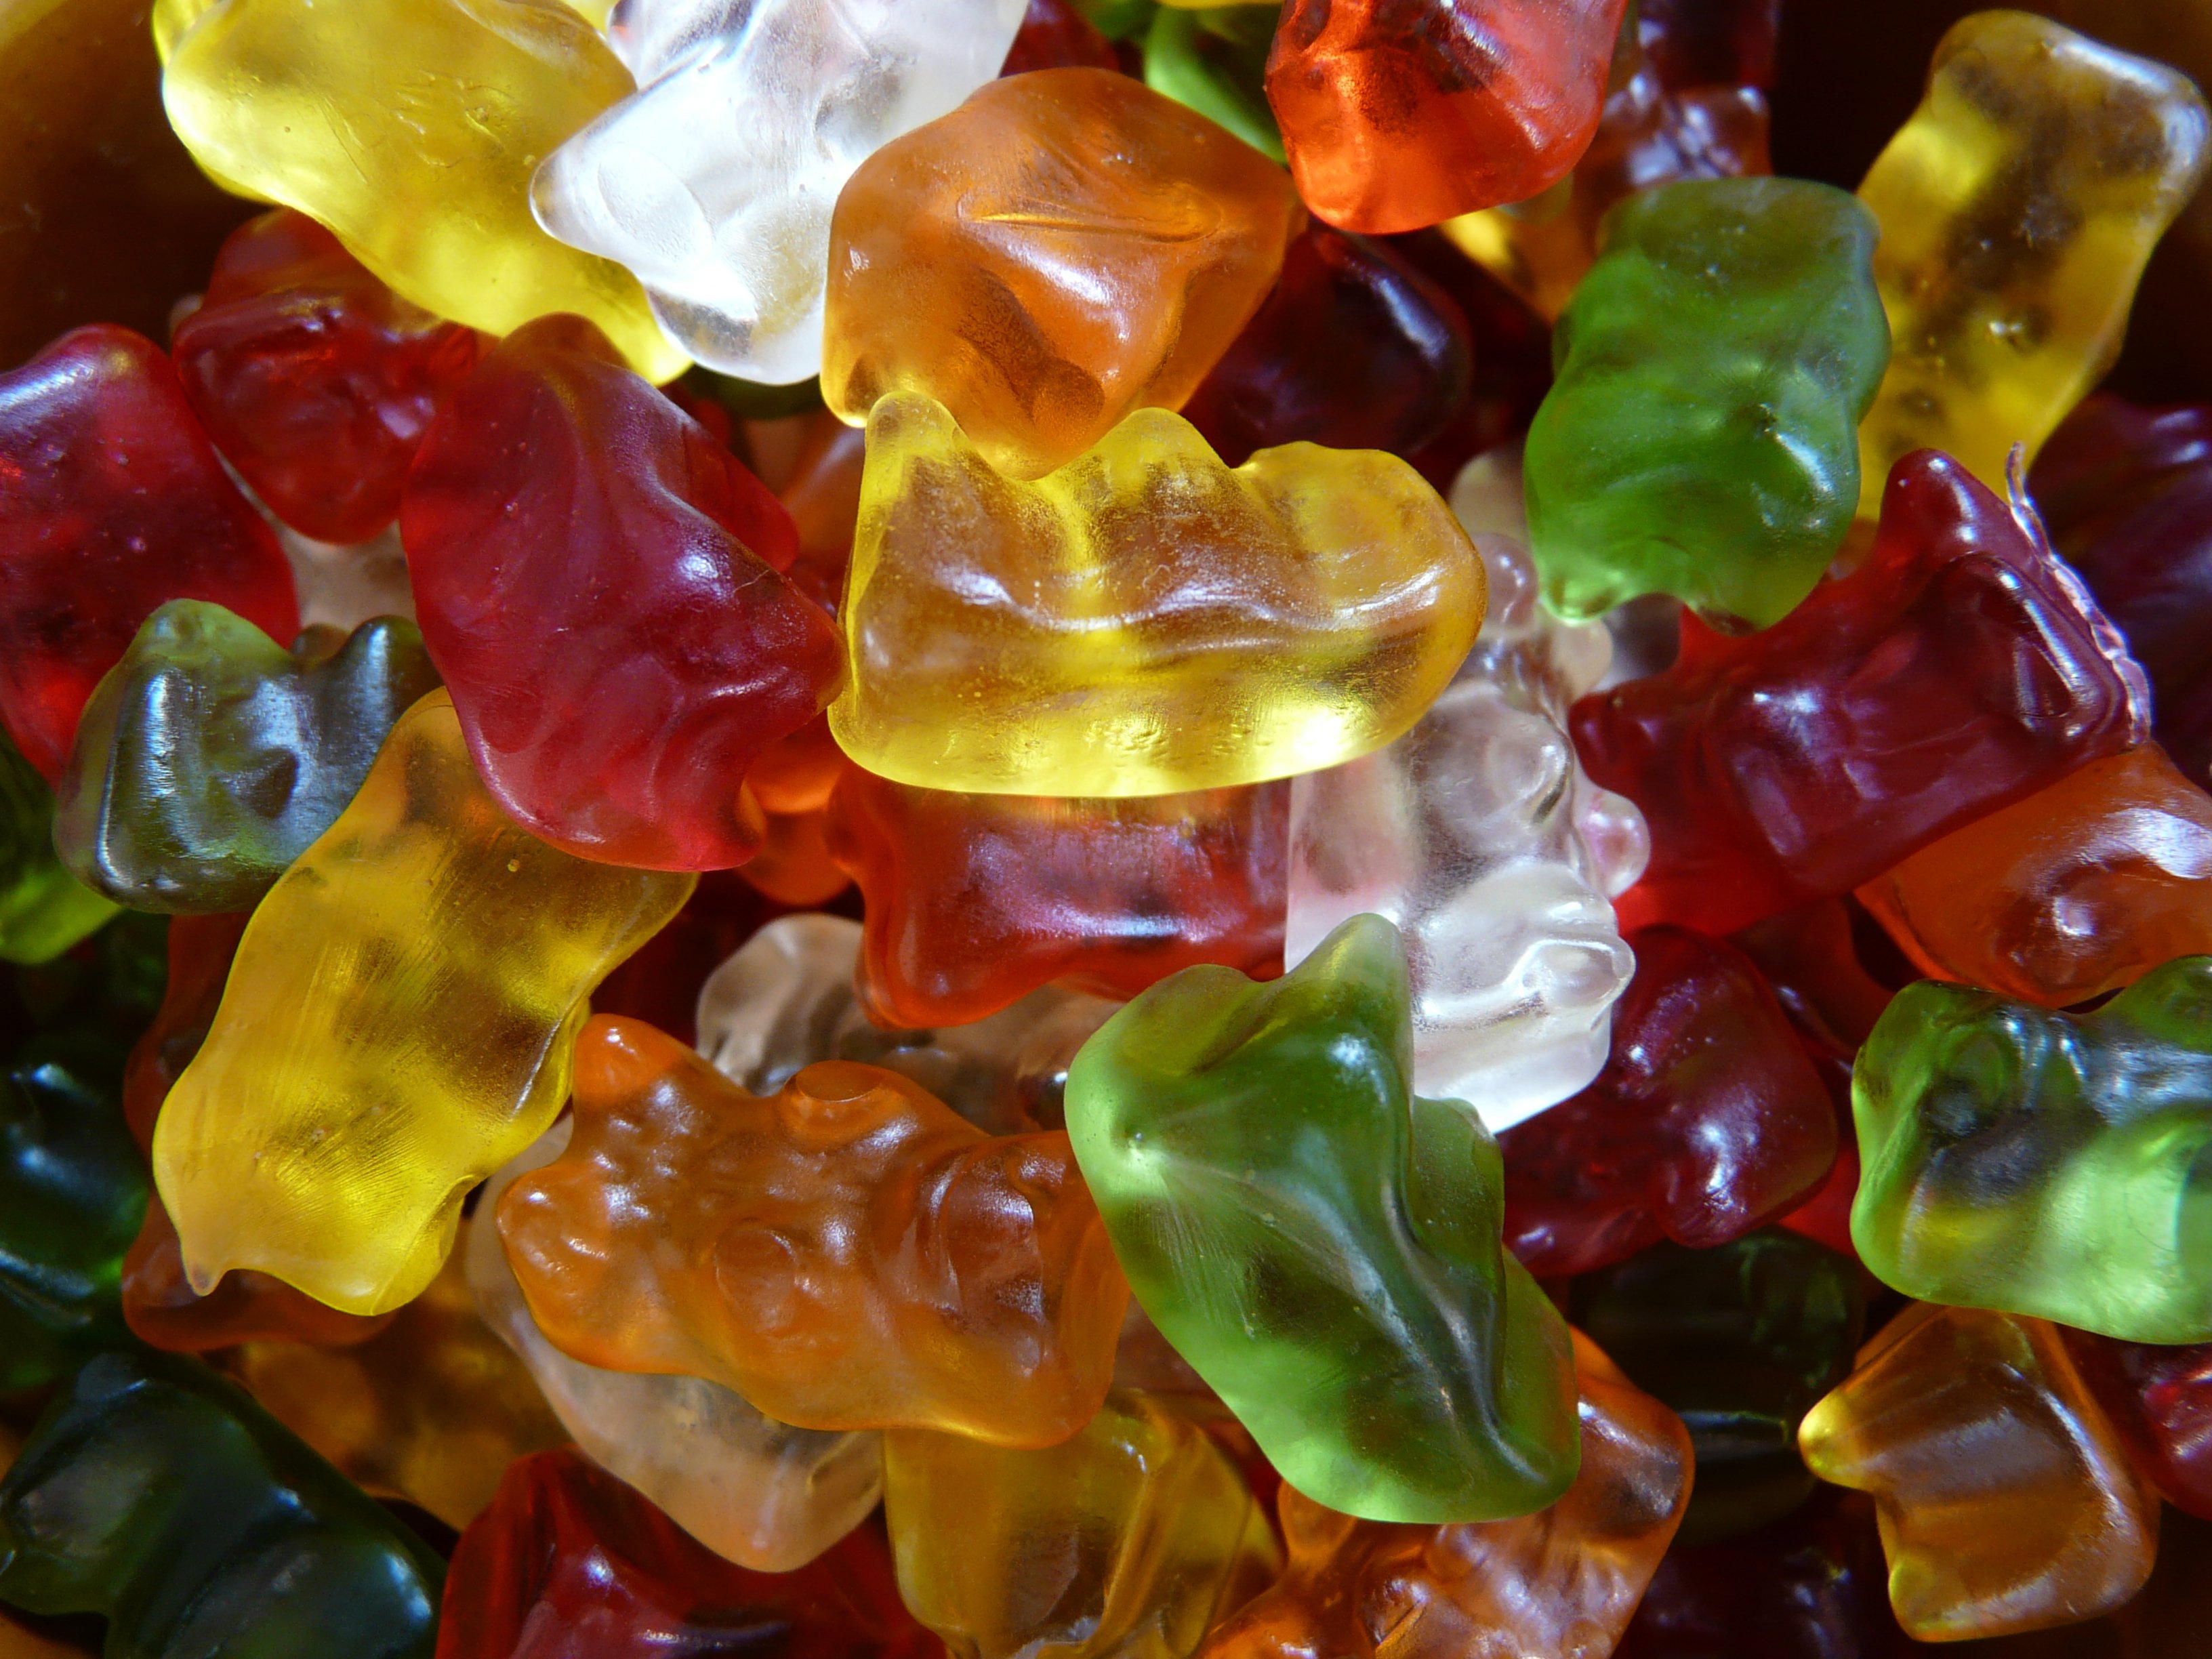
sweet, leaf, glass, bear, food, produce, color, colorful, dessert, delicious, art, bears, candy, sweetness, confectionery, nibble, gelatin, gummib rchen, gummi bears, fruit gums, candied fruit, snack food, gummi candy, wine gum